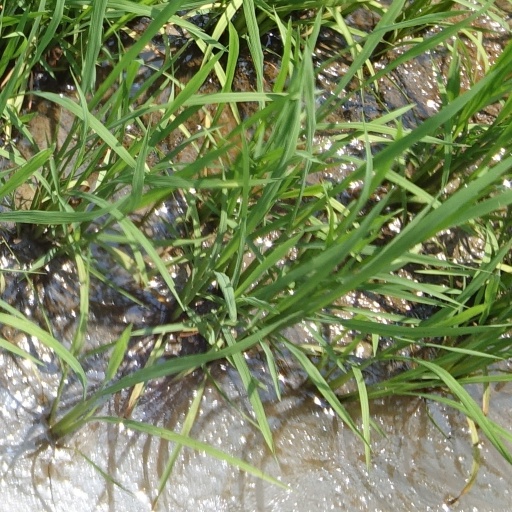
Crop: rice